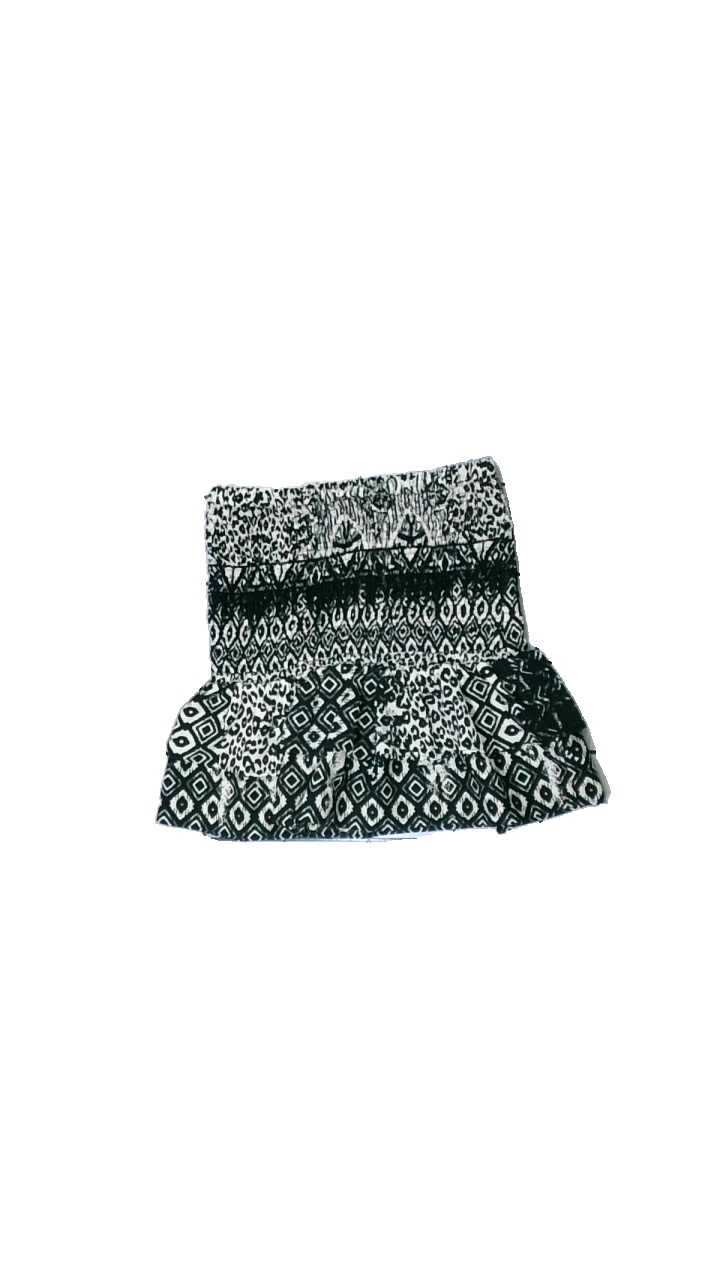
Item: Top (Ladies)
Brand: Lager 157
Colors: Black, White
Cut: Cropped
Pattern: Other
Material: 100% polyester
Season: Summer
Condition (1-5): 4
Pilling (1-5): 5
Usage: Reuse
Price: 50-100